List of nunataks

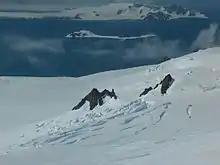
Nestinari Nunataks from Komini Peak, Livingston Island, Antarctica.

The Aldebaran Rock is a particularly conspicuous nunatak of bright red rock, located near the head of Bertram Glacier and 5 miles (8 km) northeast of Pegasus Mountains in western Palmer Land.